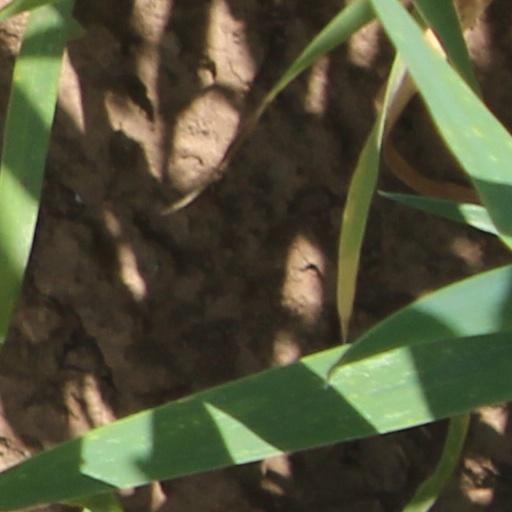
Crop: wheat